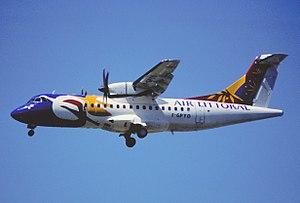
Air Littoral était une compagnie aérienne française régionale basée à l'aéroport de Montpellier. Créée en 1974, elle a déposé son bilan en 2004.